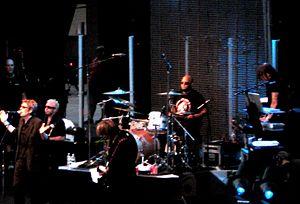
The Psychedelic Furs est un groupe de rock britannique, originaire de Londres, en Angleterre. Il est formé dans les années 1980, parfois associé au mouvement new wave. Ses morceaux les plus célèbres sont Sister Europe, Pretty in Pink, Love My Way et The Ghost in You.